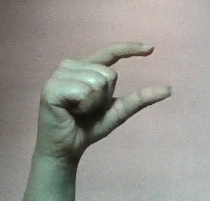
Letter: dal